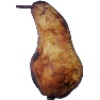
Label: pear_abate